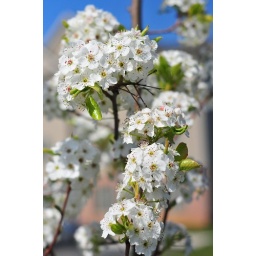
More white tree blossoms in front of my building.